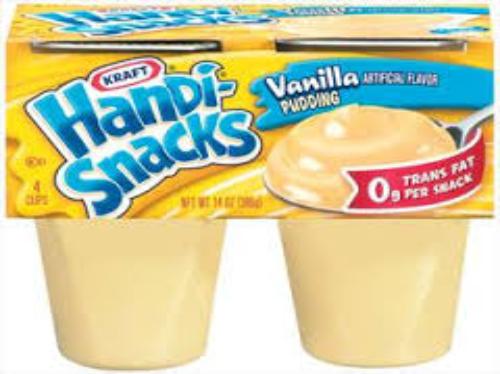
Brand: Handi-Snacks
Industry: Food